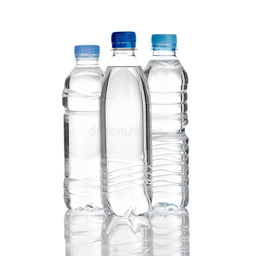
Label: bottles